A678 road

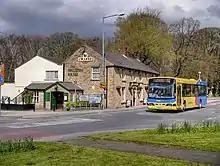
A678 passing the Walton Arms at Altham

The A678 is the main road through Rishton and is called Blackburn Road, High Street and Hermitage Street. It crosses the A680 at a set of traffic lights in Clayton-le-Moors and then passes through Altham before it reaches the A6068, and then the A671 in Padiham. Although most of the road between Whitebirk and Padiham is bypassed by the M65 and is no longer a primary route it is considered by Hyndburn Borough Council to be one of the district's primary roads according to its Local Plan. and provides access to industrial estates in Altham.